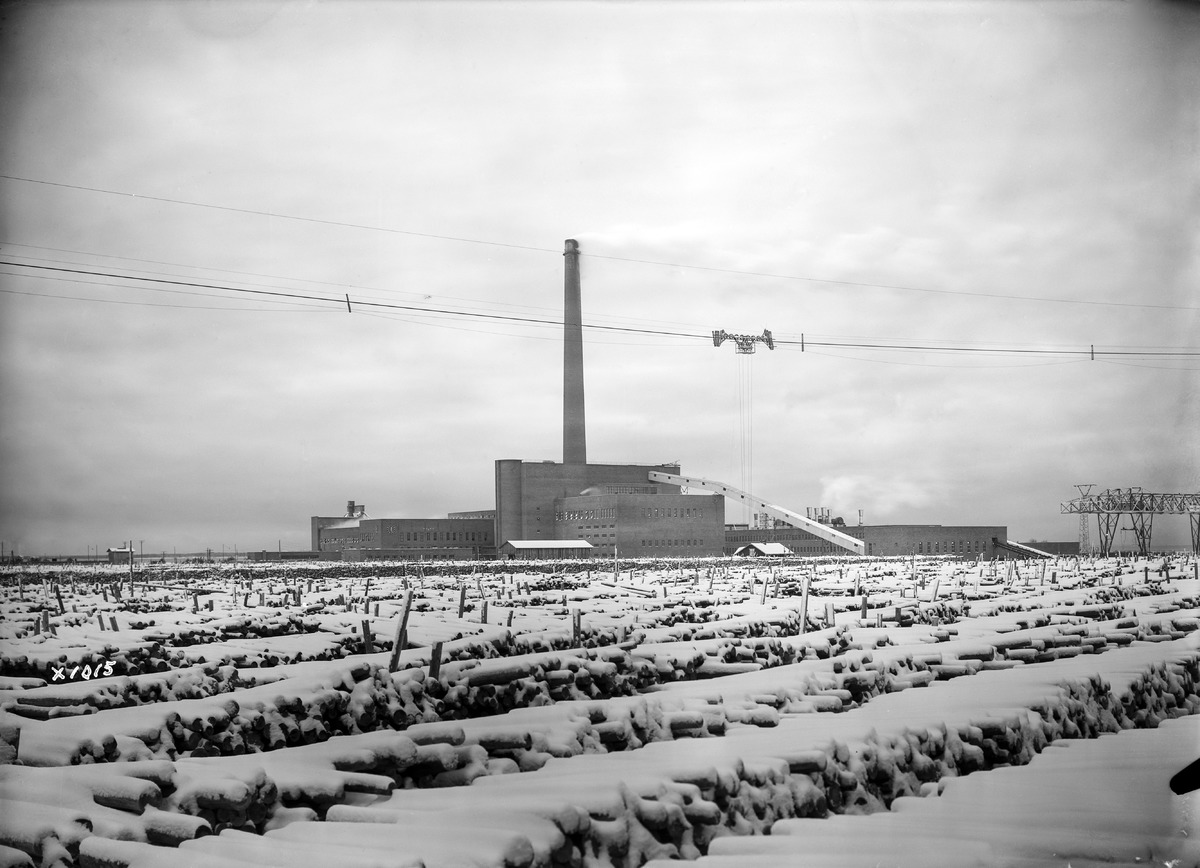
Oulu Oy:n Nuottasaaren tehtaat
The factories of Oulu Oy at Nuottasaari
sisällön kuvaus: Oulu Oy:n Nuottasaaren tehtaat 30.10.1937. content description: The factories of Oulu Oy at Nuottasaari on October 30, 1937.
Vuosi: 1937
Paikka: Suomi, Oulu, Suomi, Pohjois-Pohjanmaa, Oulu
Aiheet: Oulu Oy; Nuottasaari; ulkokuva; metsäteollisuus; puunjalostus; tehtaat; teollisuusrakennukset; tuotantolaitokset; talvi; forest industry; wood processing; winter; factories; industrial buildings; production plants